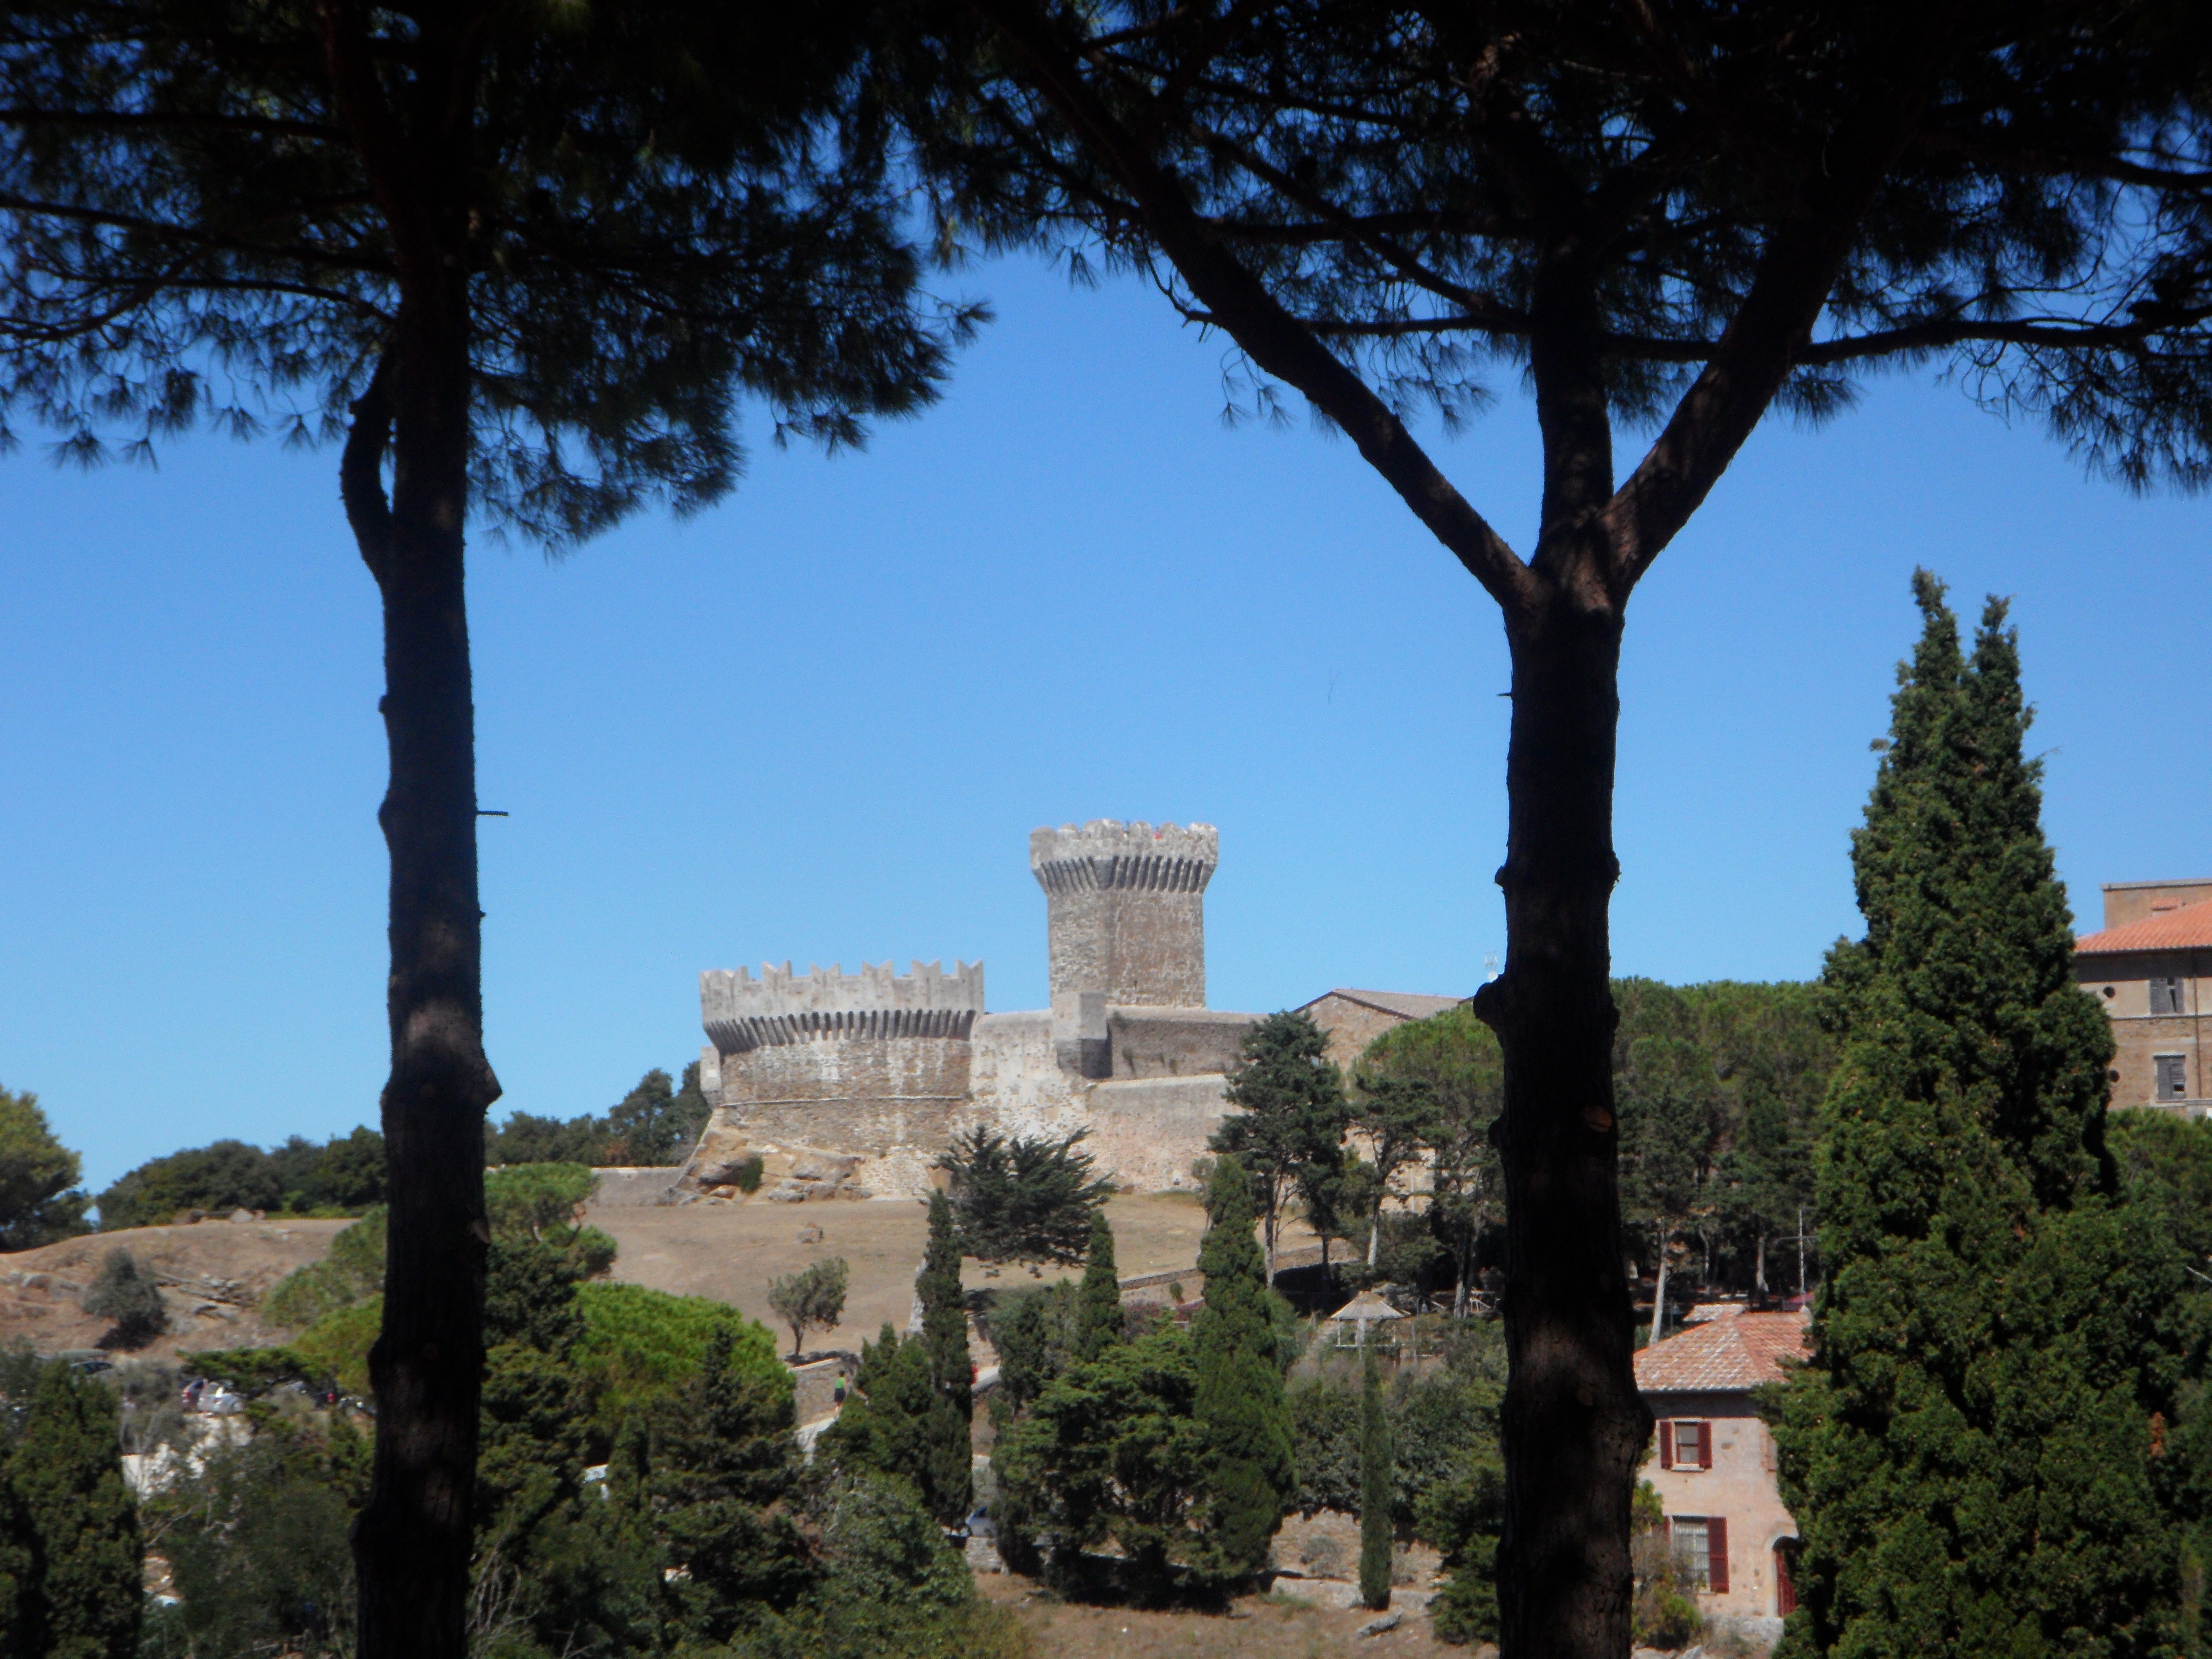
landscape, tree, architecture, building, monument, mediterranean, tower, castle, landmark, italy, tuscany, tourism, places of interest, fortress, ruins, estate, middle ages, sublime, battlements, knight's castle, populonia, gulf of baratti, ancient history